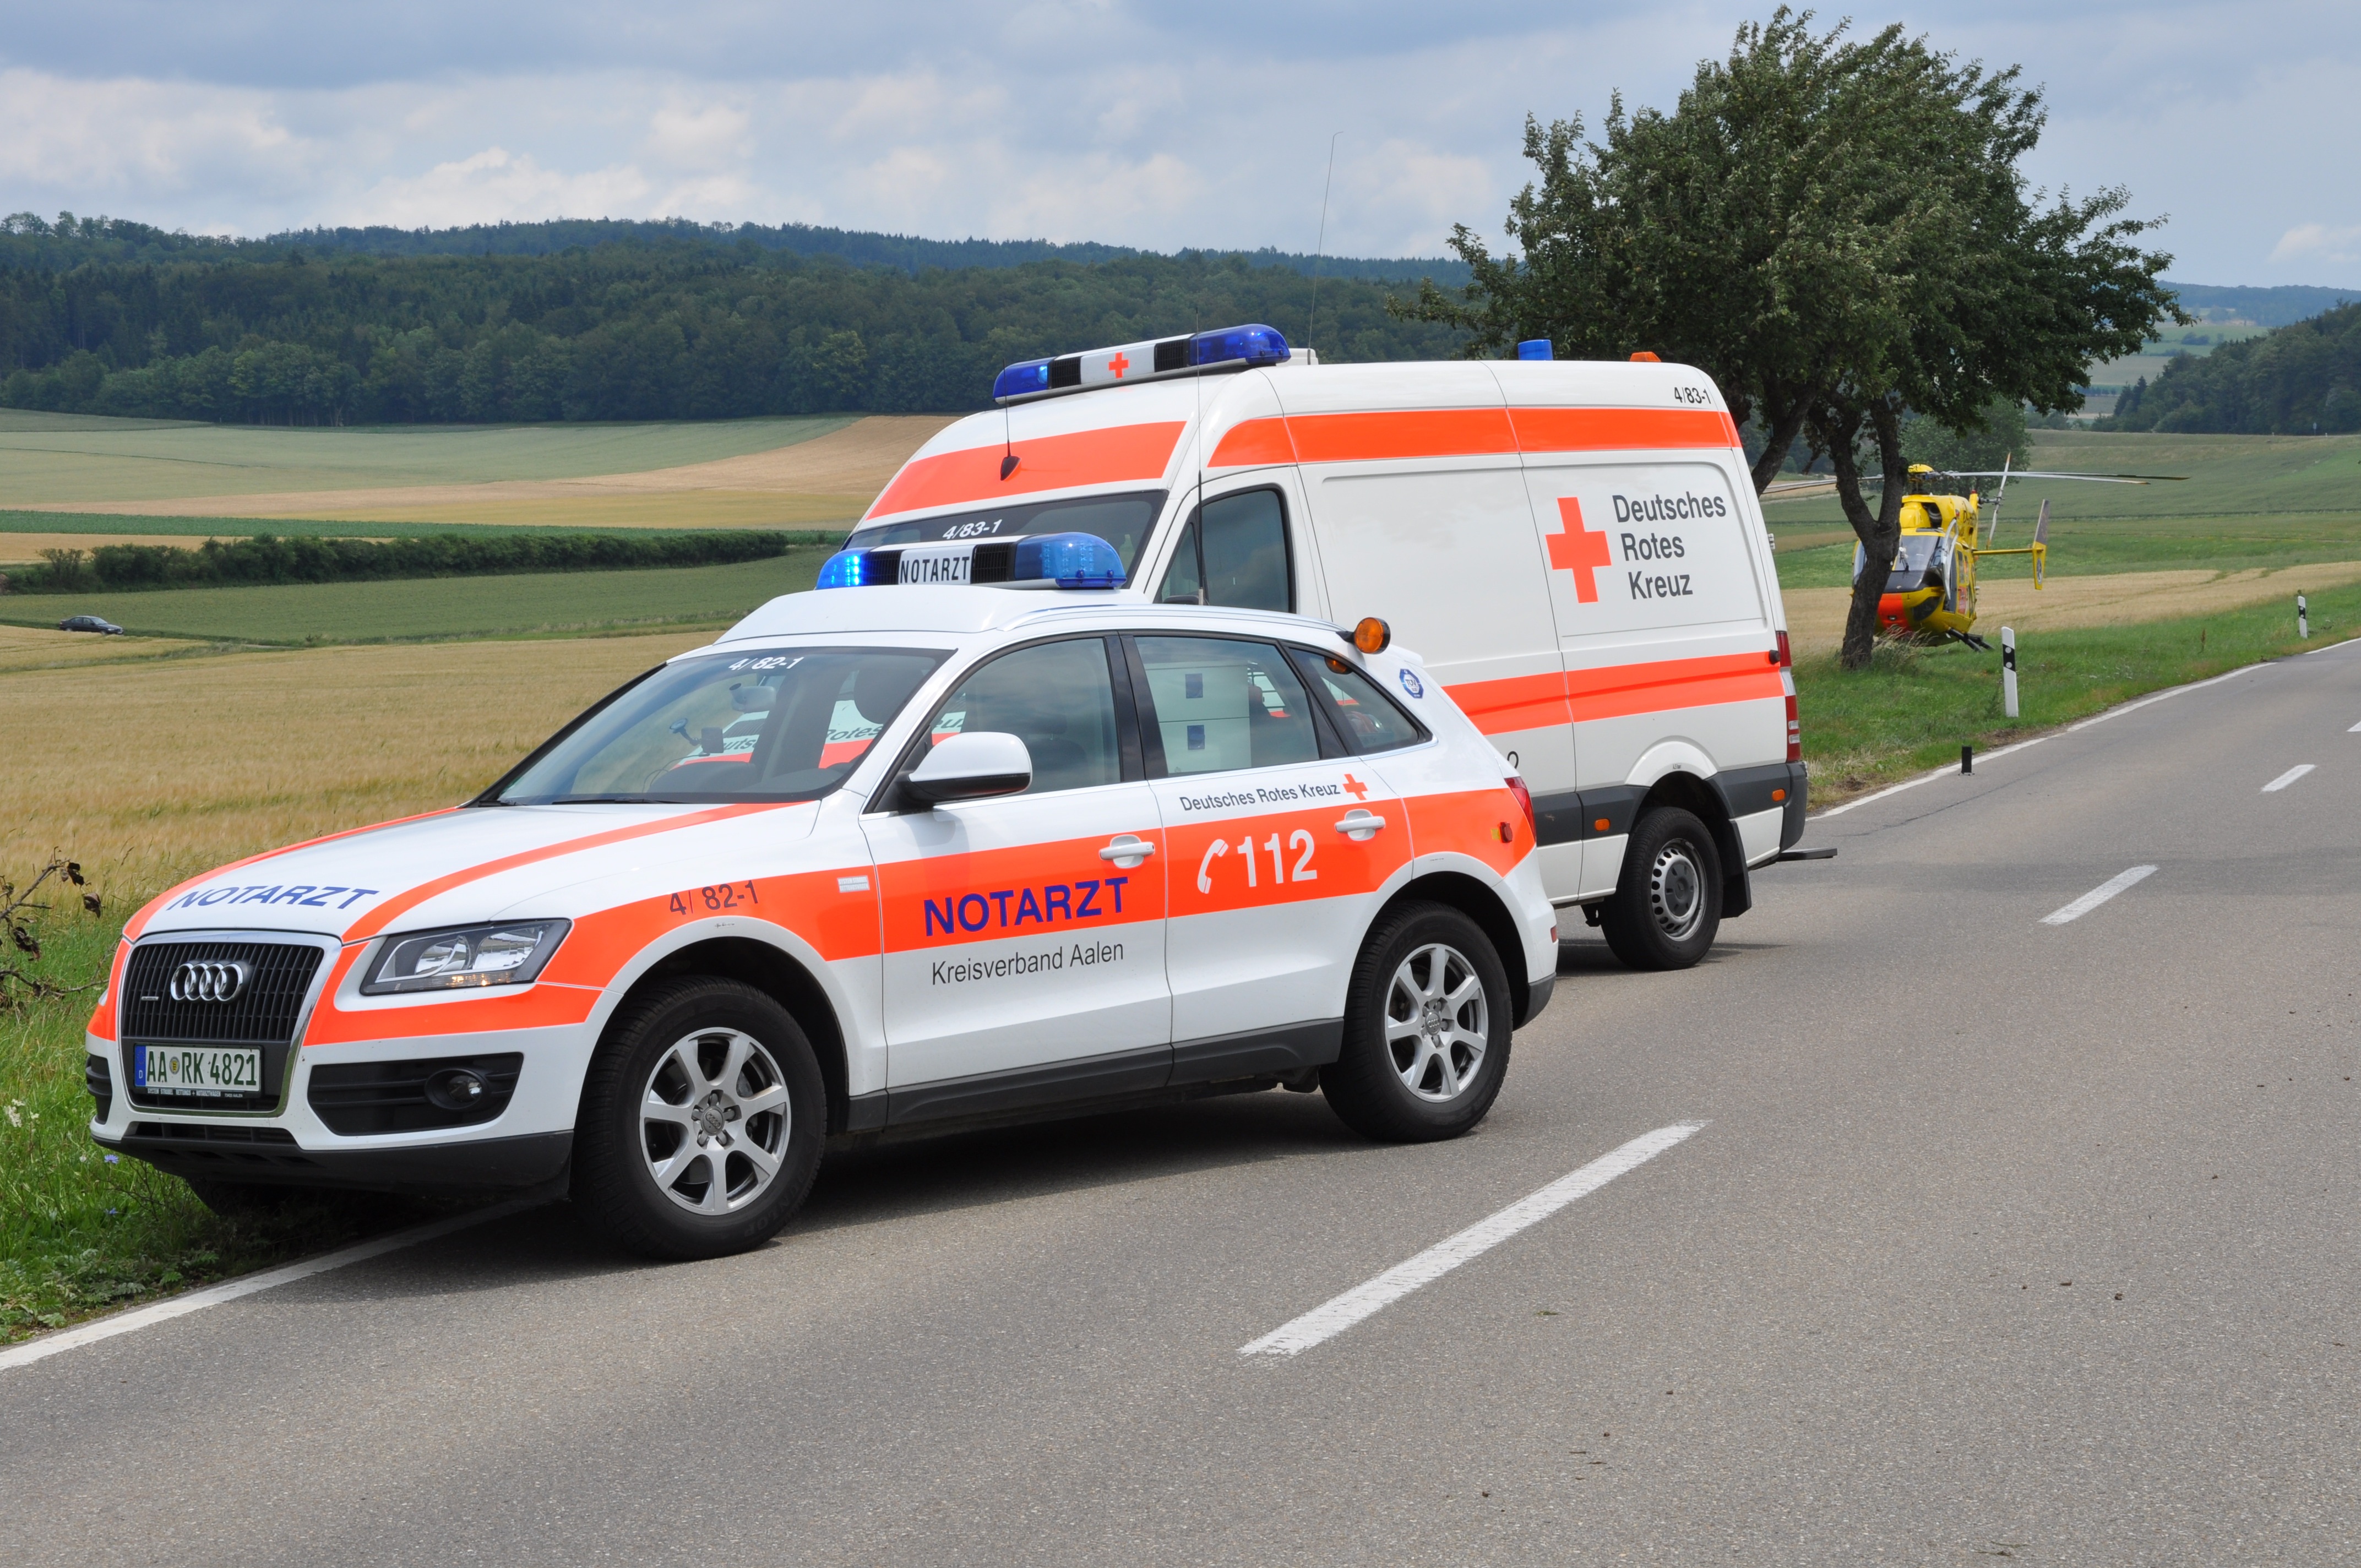
person, car, driving, vehicle, profession, helicopter, motor vehicle, police, emergency, rescue, ambulance, doctor on call, police car, sport utility vehicle, automobile make, emergency vehicle